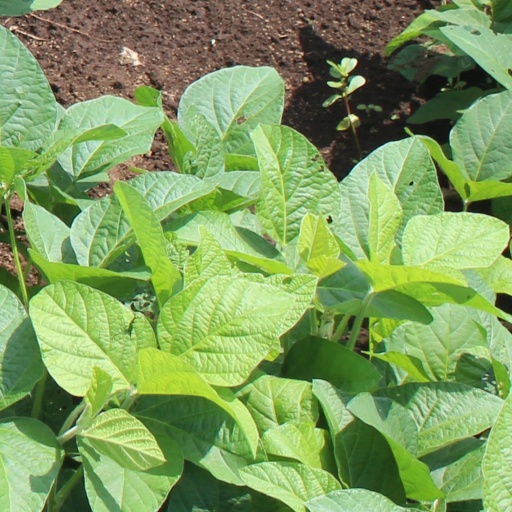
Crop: soybean